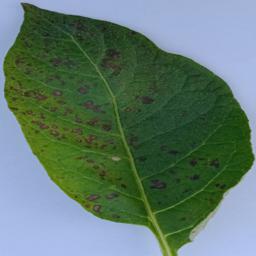
Etiqueta: Tizon_Temprano